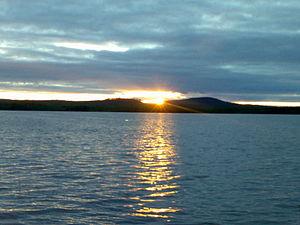
Le Kemijärvi est un lac de Finlande.